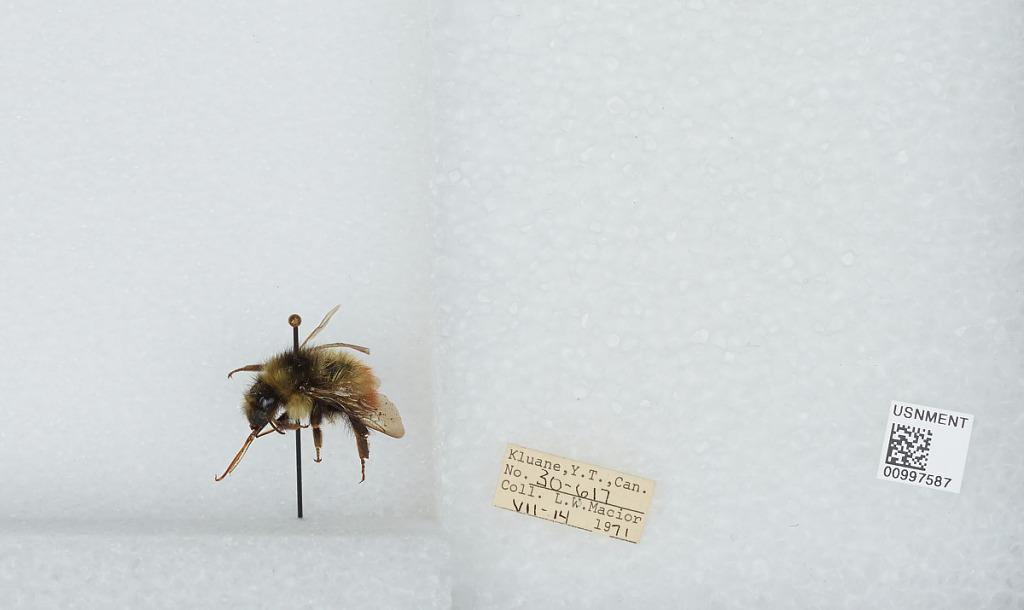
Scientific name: Bombus (Pyrobombus) flavifrons Cresson
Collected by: L. Macior
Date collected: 1971-7-14
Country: Canada
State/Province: Yukon Territory
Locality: Kluane
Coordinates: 60.75, -139.5